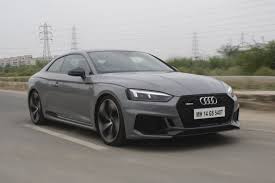
Label: noambulance